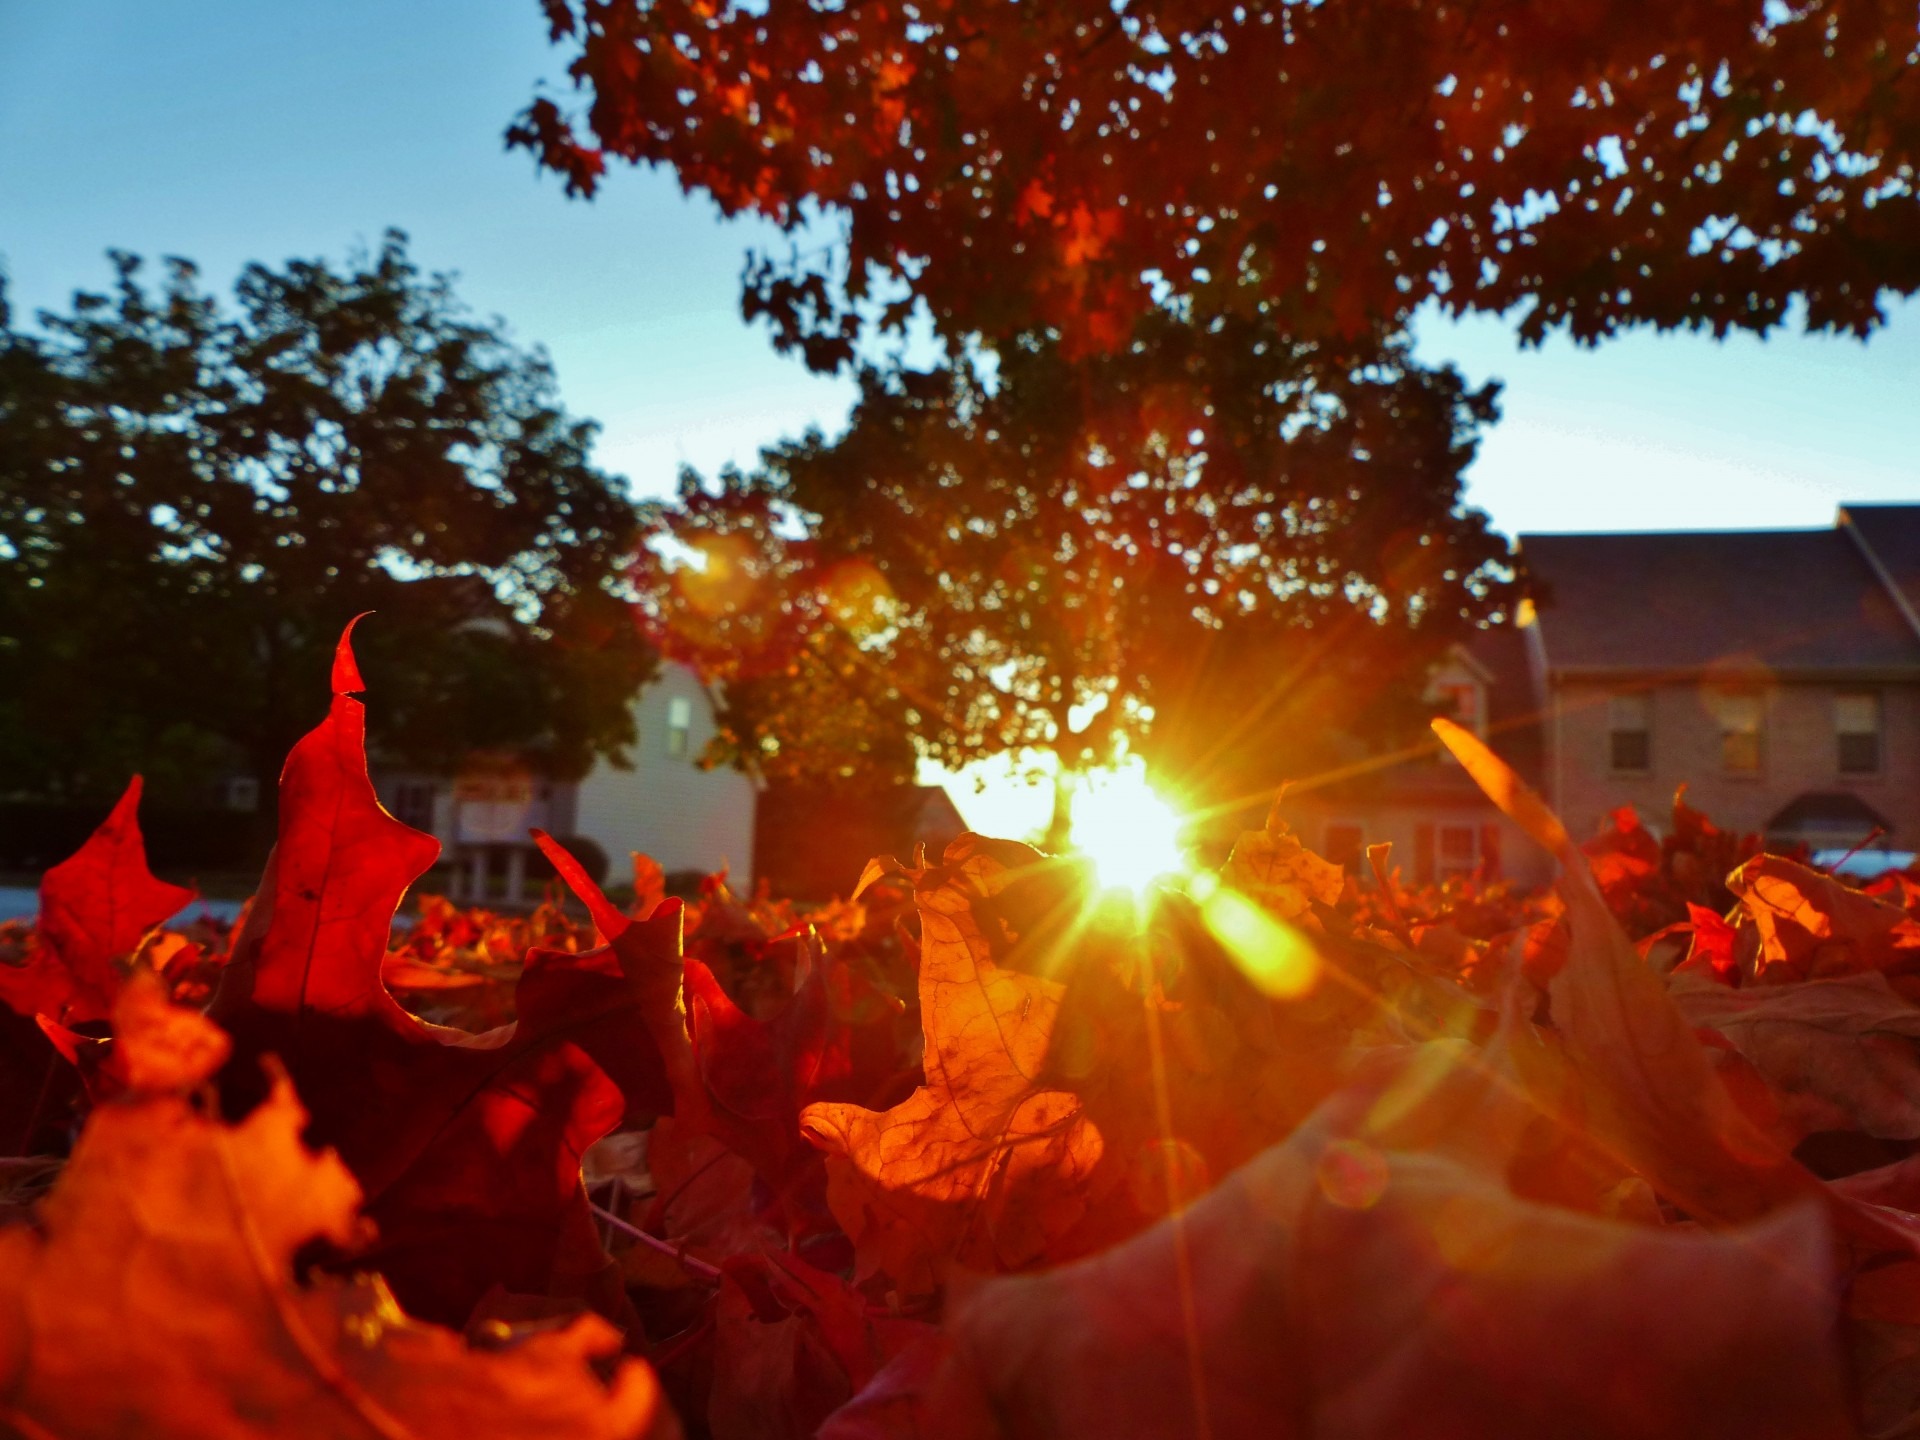
tree, leaf, fall, flower, orange, red, color, autumn, fire, season, trees, leaves, woods, fallen, geological phenomenon